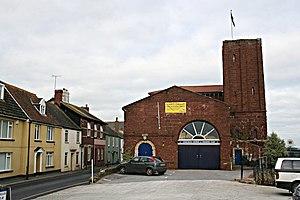
Un chemin de fer atmosphérique est un système ferroviaire dont la propulsion est assurée par la pression atmosphérique.